Laura Dijkema

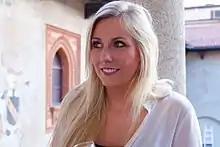
Dijkema, 2016

Laura Chantal Dijkema (born 18 February 1990) is a Dutch volleyball player, who plays as a setter. She is a member of the Netherlands women's national team.